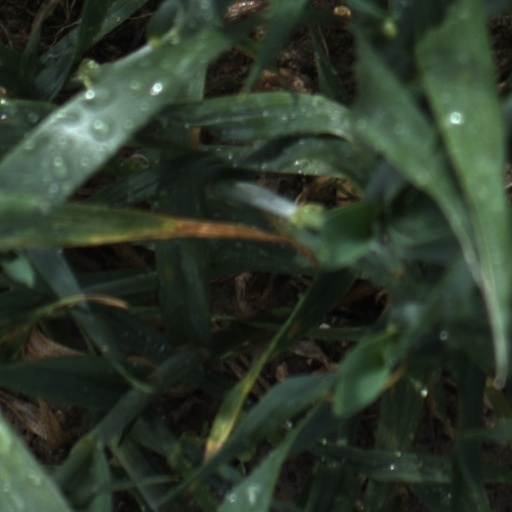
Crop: wheat